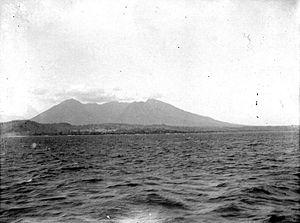
Le Baluran est un stratovolcan situé dans l'est de Java. On ne lui connaît pas d'éruption à date historique, bien qu'il date de l'holocène.